Garment collars in hanfu

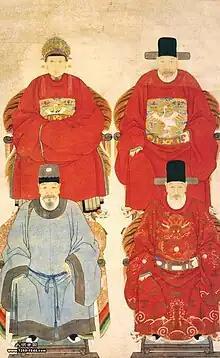
Men wearing round collars, Ming dynasty

' were cross-collars which overlapped on the front and closed on the right side following the ' rule; they can also be described as cross-collar garments closing to the right side, or y-shaped collar. The "" started to be worn in the Shang dynasty in China. This form of collar eventually became one of the major symbols of the Sino Kingdoms and eventually spread throughout Asia. Garments and attire which used the collar include: shenyi, jiaolingpao, mianfu, pienfu, diyi, dahu, and tieli.